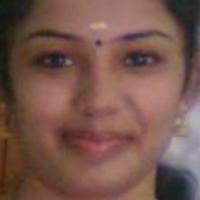
Age group: age 21-30